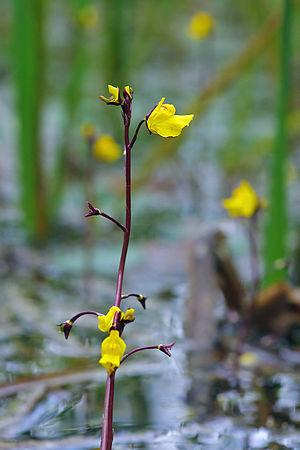
Cette liste de Tracheophyta de Bosnie-Herzégovine, ainsi que d’espèces introduites est un aperçu incomplet d’espèces de mousses, de fougères, de gymnospermes et d’angiospermes citées dans la littérature disponible en langues bosniaque, croate, serbe et serbo-croate. Cet aperçu n’inclue pas des espèces cultivées ni celles occasionnellement introduites.
L’utriculaire commune est une plante carnivore aquatique d’eau douce appartenant à la famille des Lentibulariacées. Elle est l’une des 200 espèces que compte le genre Utricularia, ce qui en fait la plante carnivore la plus répandue au monde. C’est une plante aquatique herbacée hermaphrodite flottante qui occupe les milieux pauvres en nutriments de la zone Holarctique. La plante mesure 15-35 cm de haut et fleurit en juin-août. La tige fleurie est dressée au-dessus de l'eau et les fleurs sont jaune d'or. Elle possède également des pièges appelées « utricules » mesurant en moyenne entre 1 et 6 mm de long, elles s’activent lorsque qu’un organisme rentre en contact avec un « poil déclencheur » situé sur la trappe.